Buddhist ethics

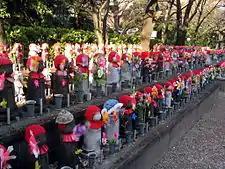
Jizō statues at Zojo-ji temple in Tokyo

The first precept is the abstaining from the taking of life, and the Buddha clearly stated that the taking of human or animal life would lead to negative karmic consequences and was non conductive to liberation. Right livelihood includes not trading in weapons or in hunting and butchering animals. Various suttas state that one should always have a mind filled with compassion and loving kindness for all beings, this is to be extended to hurtful, evil people as in the case of Angulimala the murderer and to every kind of animal, even pests and vermin (monks are not allowed to kill any animal, for any reason). Buddhist teachings and institutions therefore tend to promote peace and compassion, acting as safe havens during times of conflict. In spite of this, some Buddhists, including monastics such as Japanese warrior monks have historically performed acts of violence. In China, the Shaolin Monastery developed a martial arts tradition to defend themselves from attack.